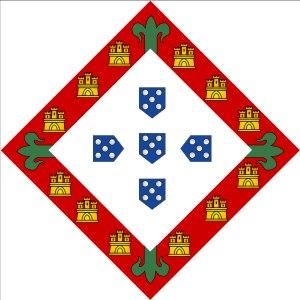
La Mocidade Portuguesa, sous sa forme complète Organização Nacional Mocidade Portuguesa, ce qui signifie en français « Jeunesse portugaise » ou pour sa forme complète « Organisation nationale pour la jeunesse portugaise » est une organisation de jeunesse portugaise en place sous le régime de l'Estado Novo.